Scotland in the Early Middle Ages

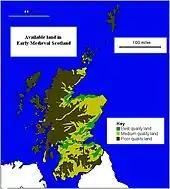
Map of available land in early Medieval Scotland

Lacking the urban centres created under the Romans in the rest of Britain, the economy of Scotland in the Early Middle Ages was overwhelmingly agricultural. Without significant transport links and wider markets, most farms had to produce a self-sufficient diet of meat, dairy products and cereals, supplemented by hunter-gathering. Limited archaeological evidence indicates that throughout Northern Britain farming was based around a single homestead or a small cluster of three or four homes, each probably containing a nuclear family, with relationships likely to be common among neighbouring houses and settlements, reflecting the partition of land through inheritance. Farming became based around a system that distinguished between the infield around the settlement, where crops were grown every year and the outfield, further away and where crops were grown and then left fallow in different years, in a system that would continue until the 18th century. The evidence of bones indicates that cattle were by far the most important domesticated animal, followed by pigs, sheep and goats, while domesticated fowl were rare. Imported goods found in archaeological sites of the period include ceramics and glass, while many sites indicate iron and precious metal working.